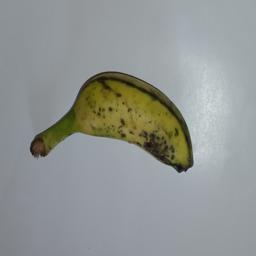
Banana variety: Champa Kola